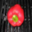
Label: sweet_pepper